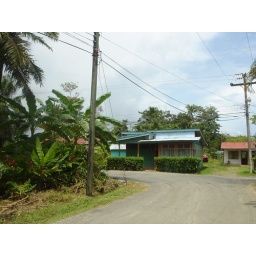
houses by the mangrove forest